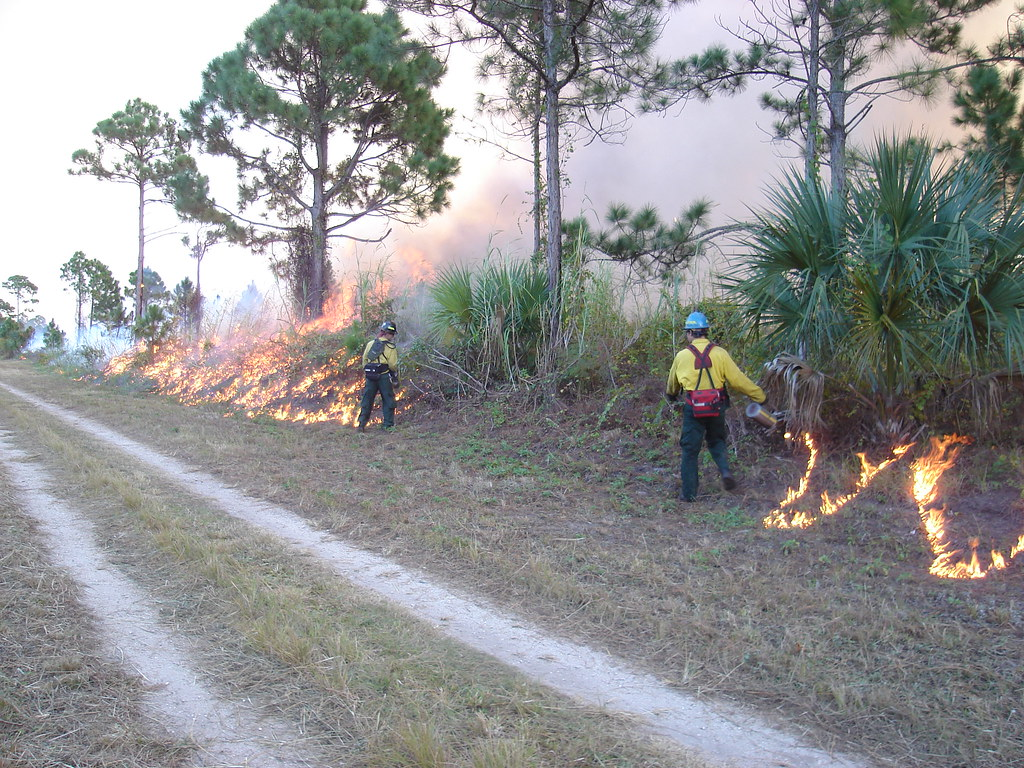
Fire: yes
Smoke: yes